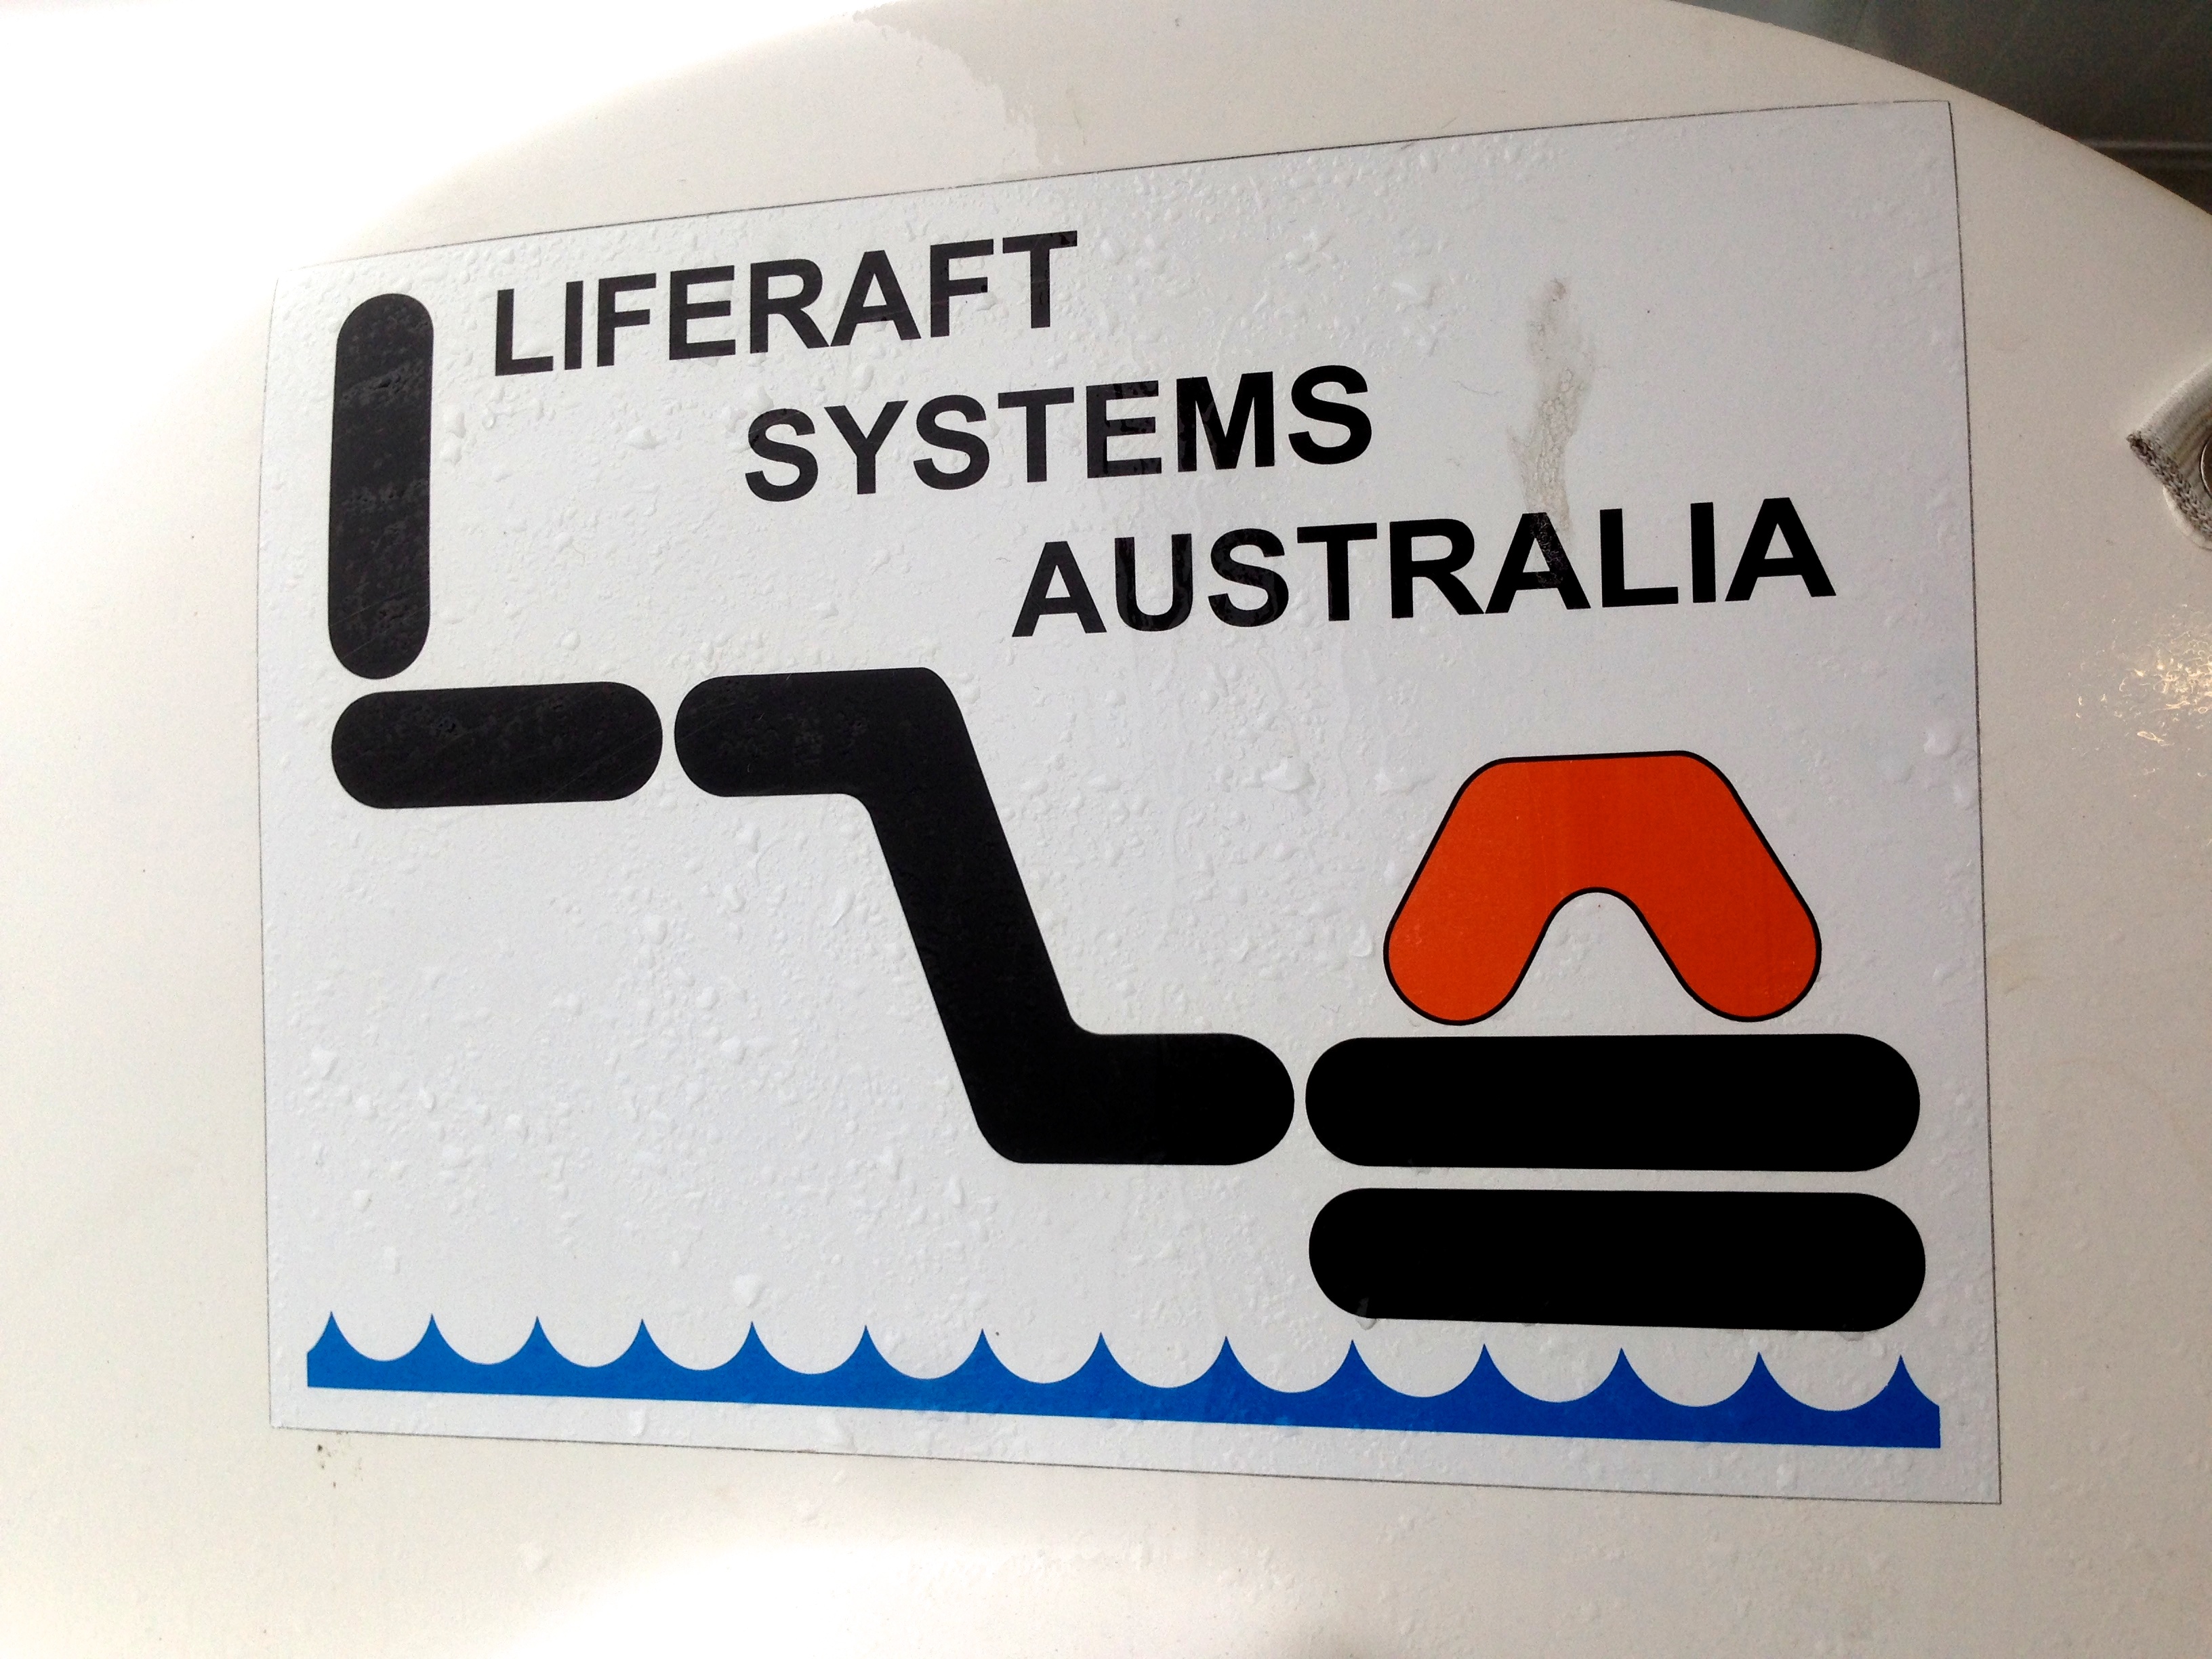
number, sign, signage, label, brand, font, automotive exterior, vehicle registration plate